Santes Creus

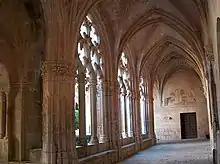
View of the cloister showing tracery in the Spanish style

The original cloister was a Romanesque structure, dating to the late 12th-early 13th century. All that remains of the first cloister is a hexagonal central shrine, containing the laundry